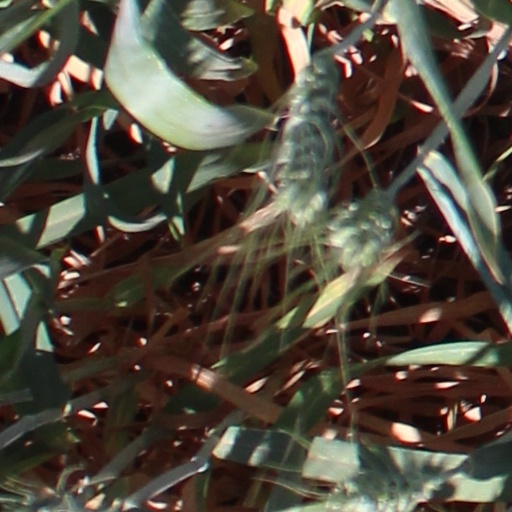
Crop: wheat